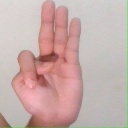
अक्षर: भ